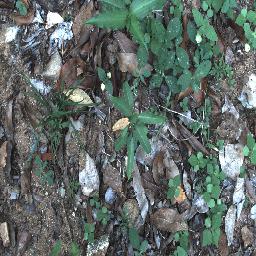
Label: rubber_vine